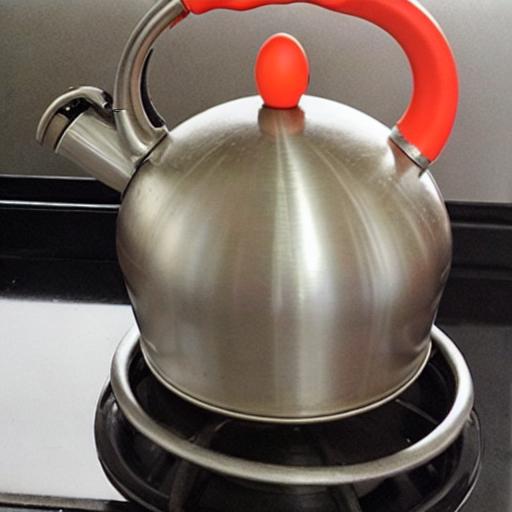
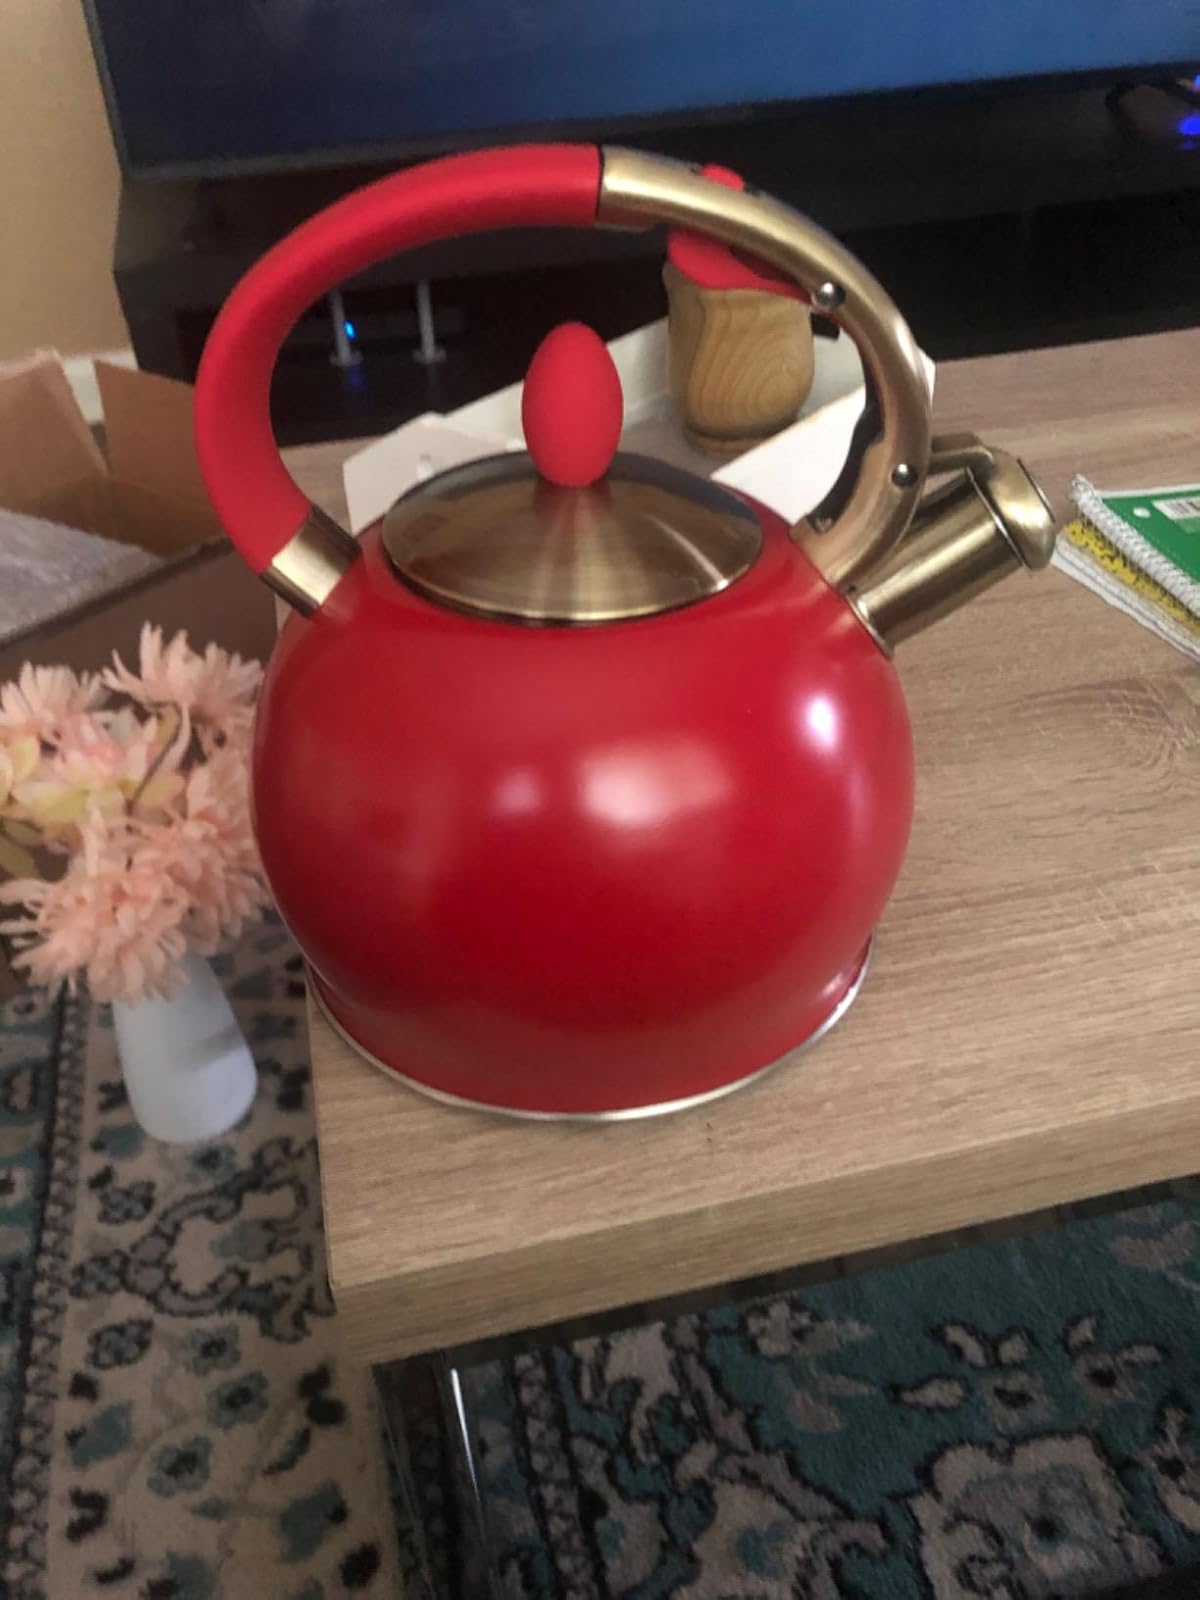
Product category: items_kettle
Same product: no